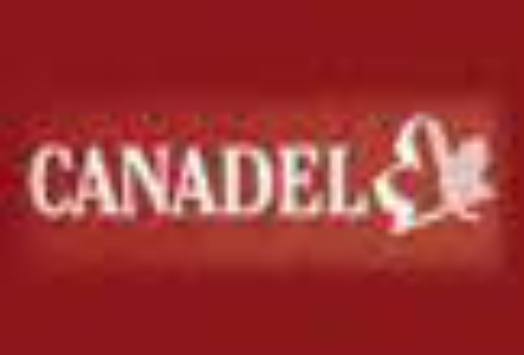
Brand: canadel
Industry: Necessities